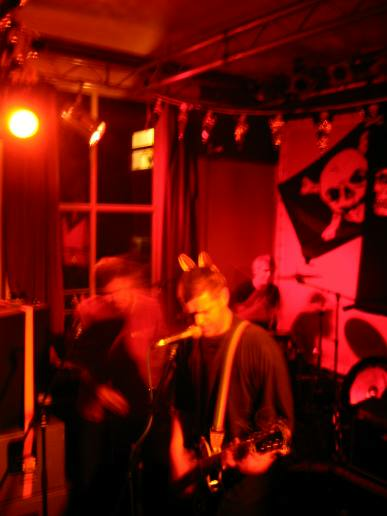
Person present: Yes